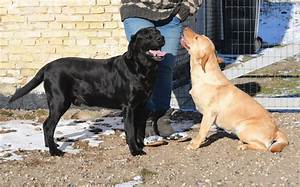
Label: dog